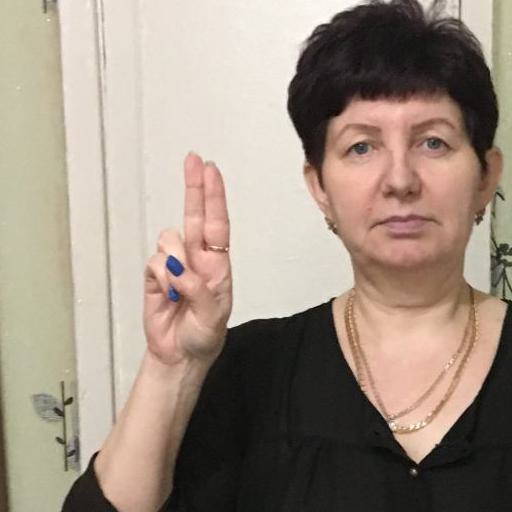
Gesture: two_up